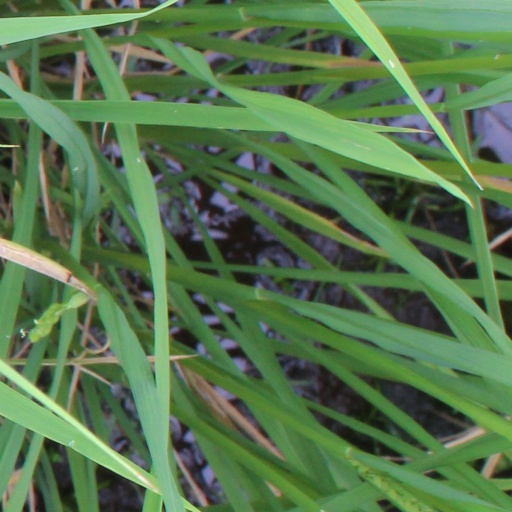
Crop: rice